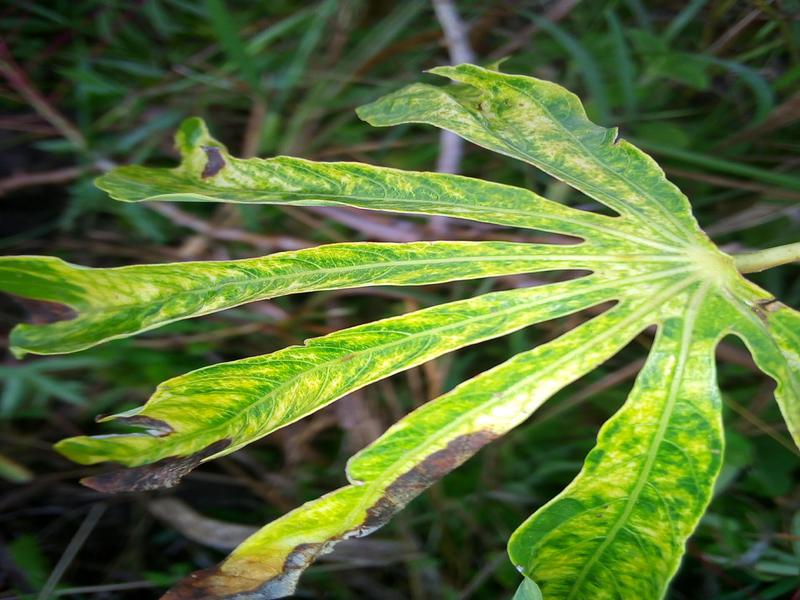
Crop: cassava
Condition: bacterial_blight